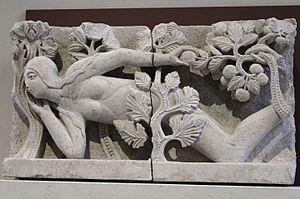
Vue de droite de la tentation d'Ève restaurée.
La Tentation d’Ève est une sculpture médiévale représentant une femme nue couchée, Ève, se saisissant d'un fruit sur une branche tenue par une main griffue. Ce bas-relief, attribué à un certain Gislebert, ornait le linteau du portail est de la cathédrale Saint-Lazare d'Autun. Il est daté de 1130 environ. Il fut démonté en 1766, ainsi que le reste du linteau et le tympan du portail, le Tombeau de saint Lazare, le Jubé et tout l'espace du chœur. Depuis 1935, La Tentation d'Ève est classé monument historique. Cette œuvre est conservée à Autun au musée Rolin.